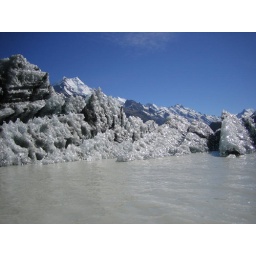
The water is grey, due to &amp;quot;rock flour&amp;quot; ground up by the glacier.